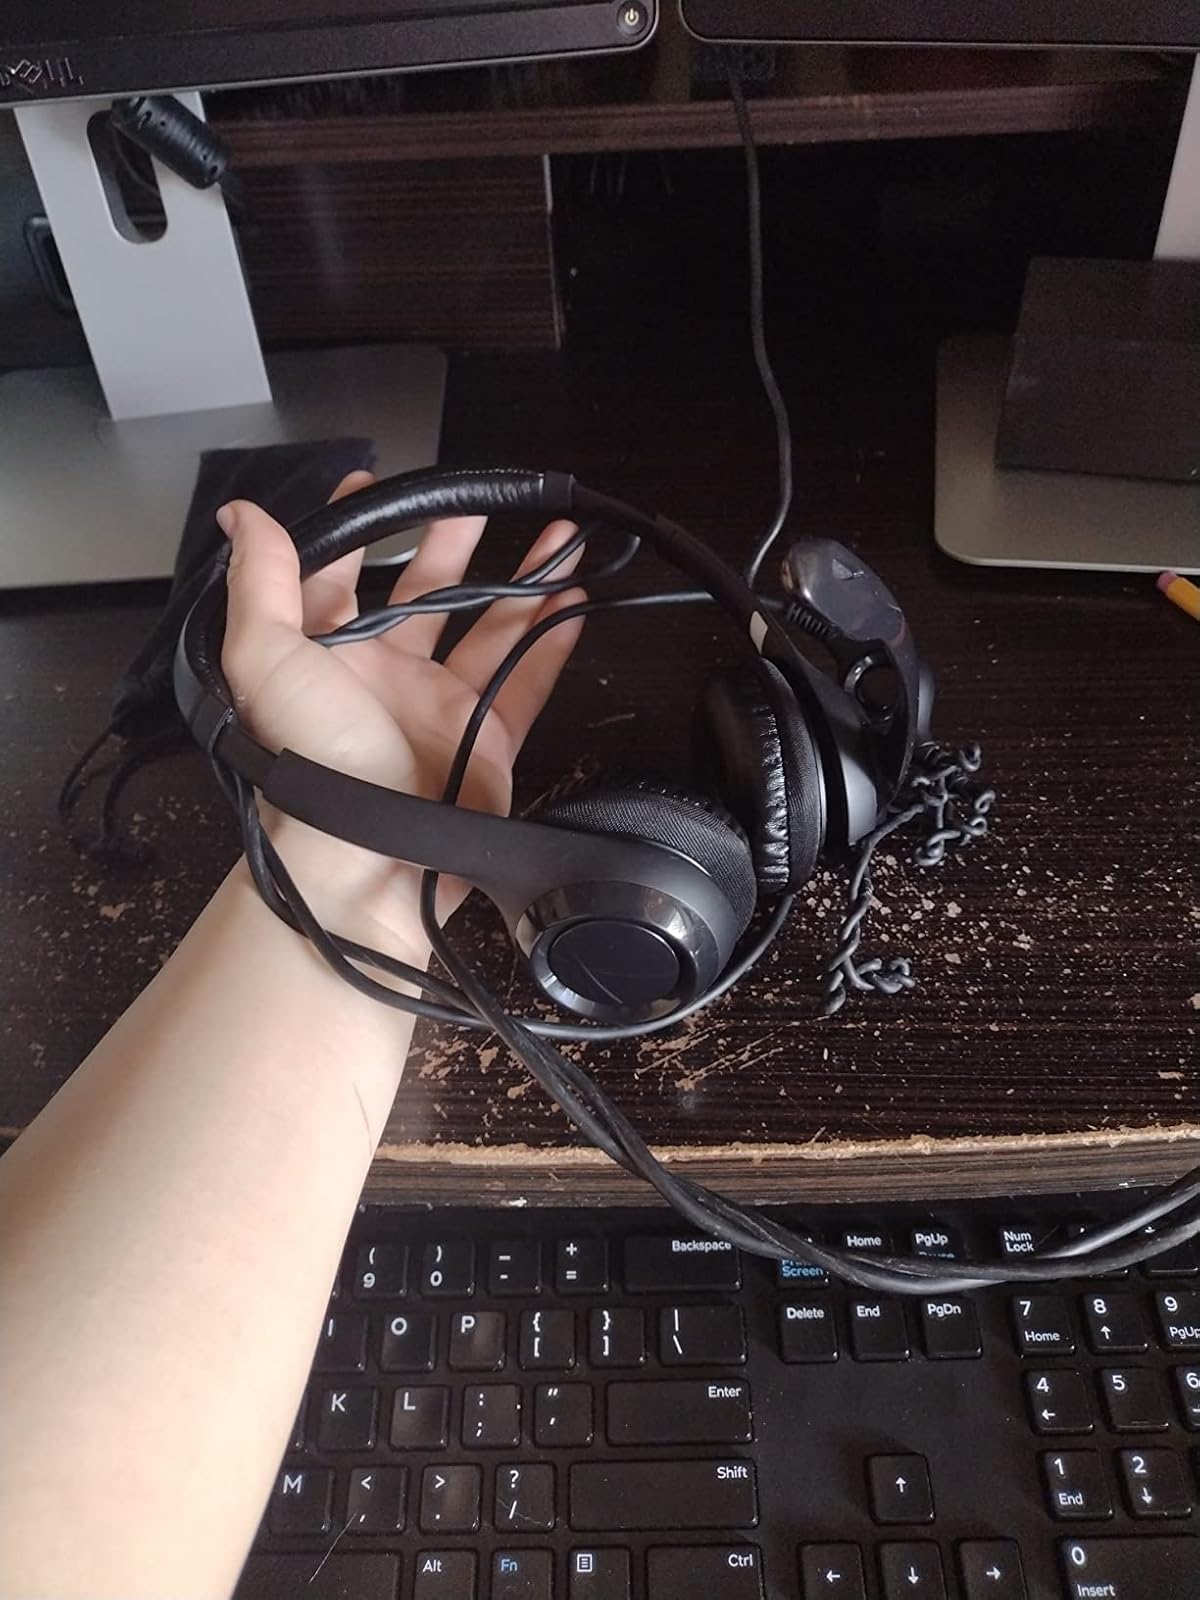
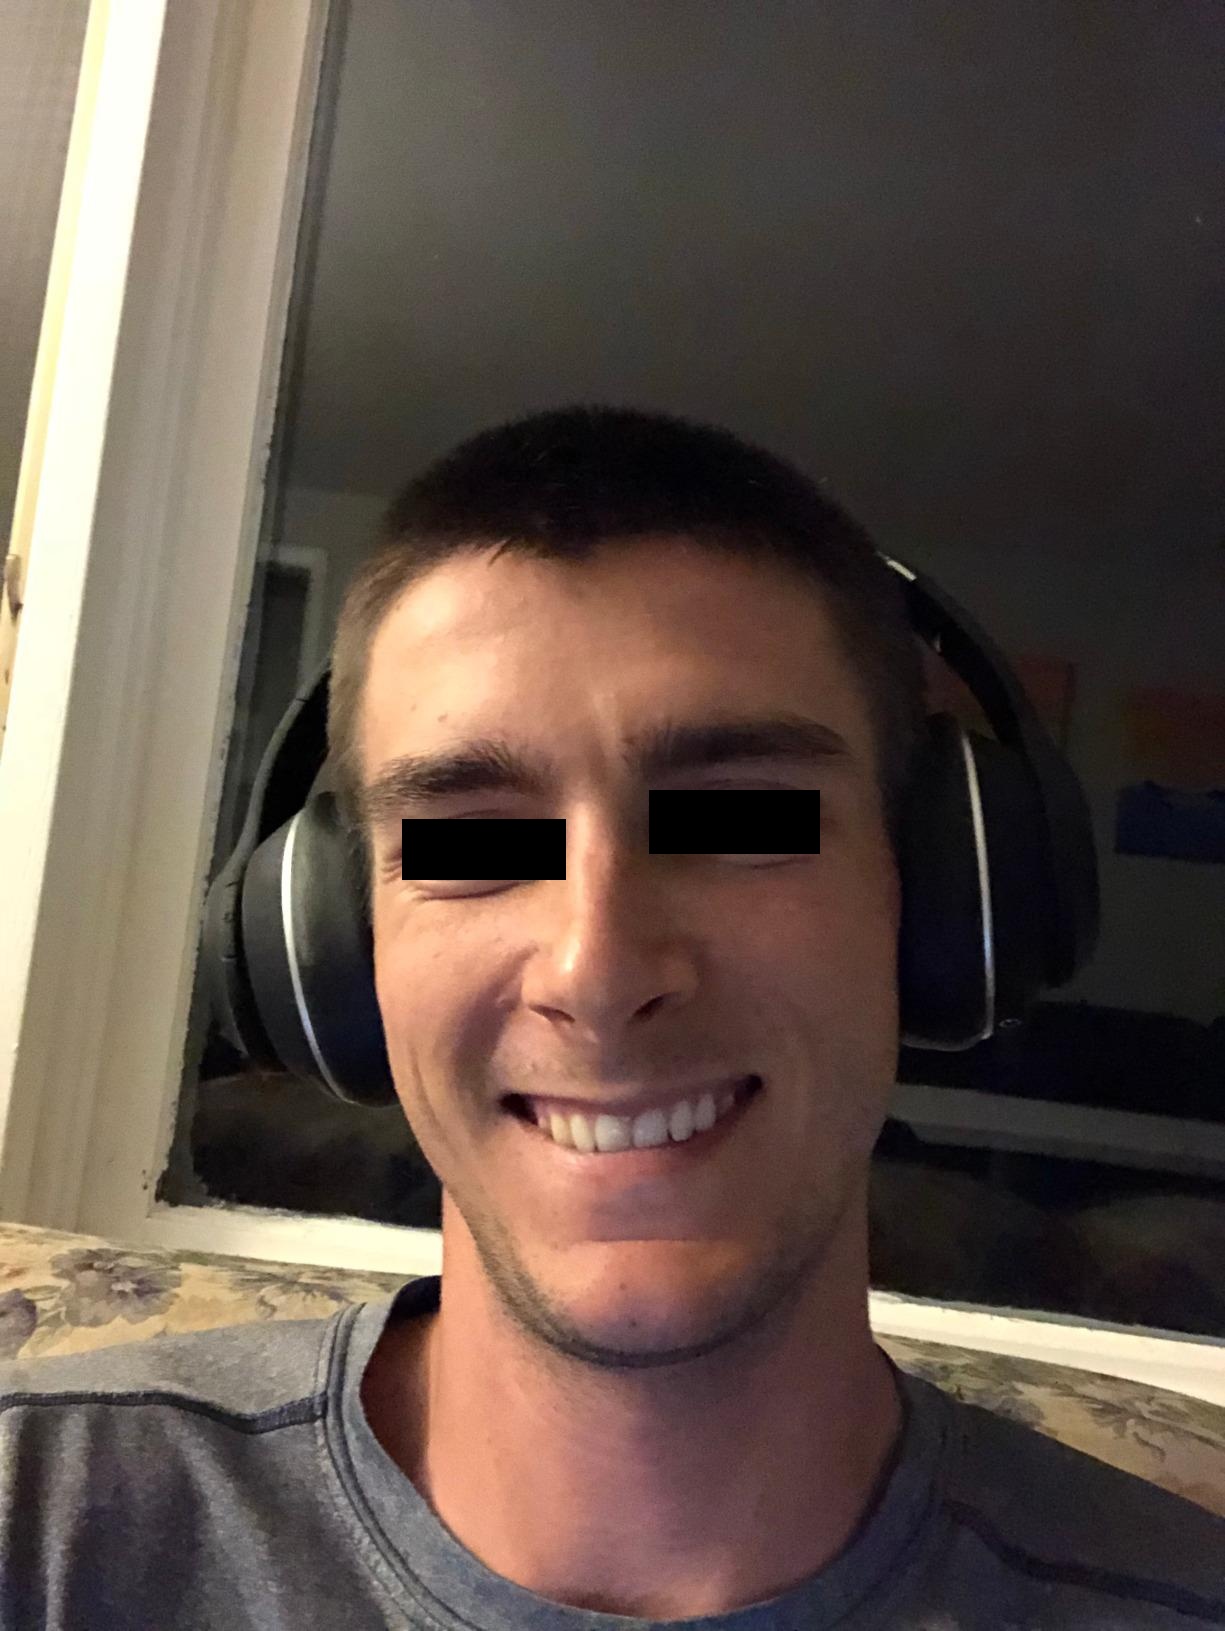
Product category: headphones
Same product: no